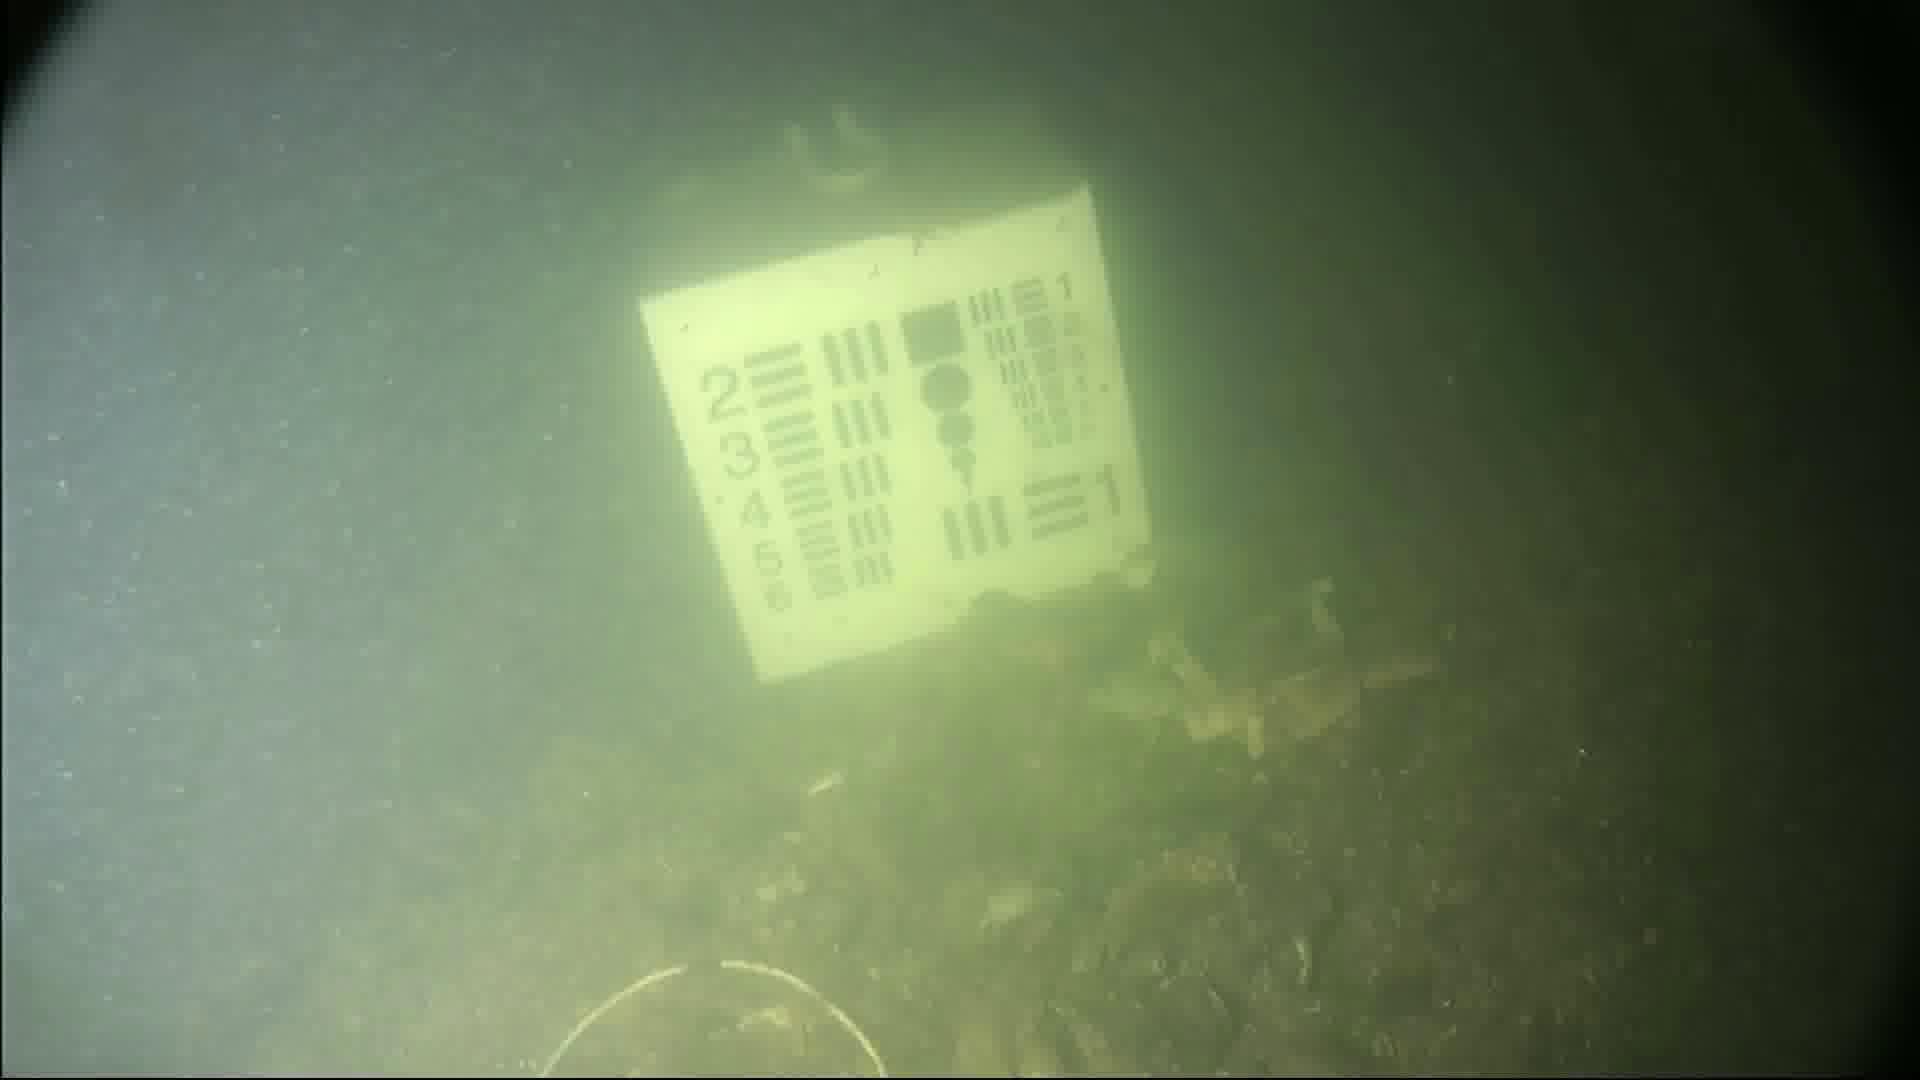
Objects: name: crab
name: starfish